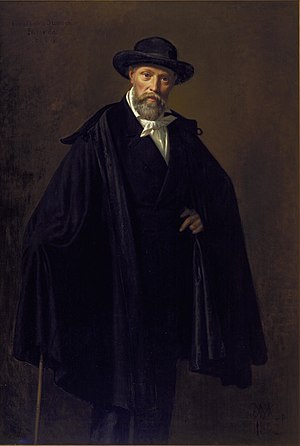
Constantin Hansen
Wilhelm Marstrand, Maleren Constantin Hansen, 1862, Statens Museum for Kunst.
Carl Christian Constantin Hansen var en dansk maler, søn af maleren Hans Hansen og hustru Henriette, født Lie.